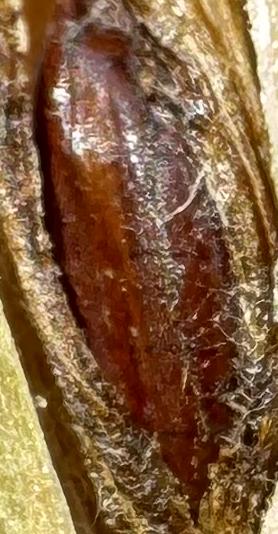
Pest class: hessian_fly